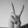
ASL letter: V